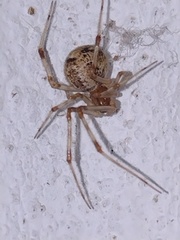
Species: Parasteatoda_tepidariorum